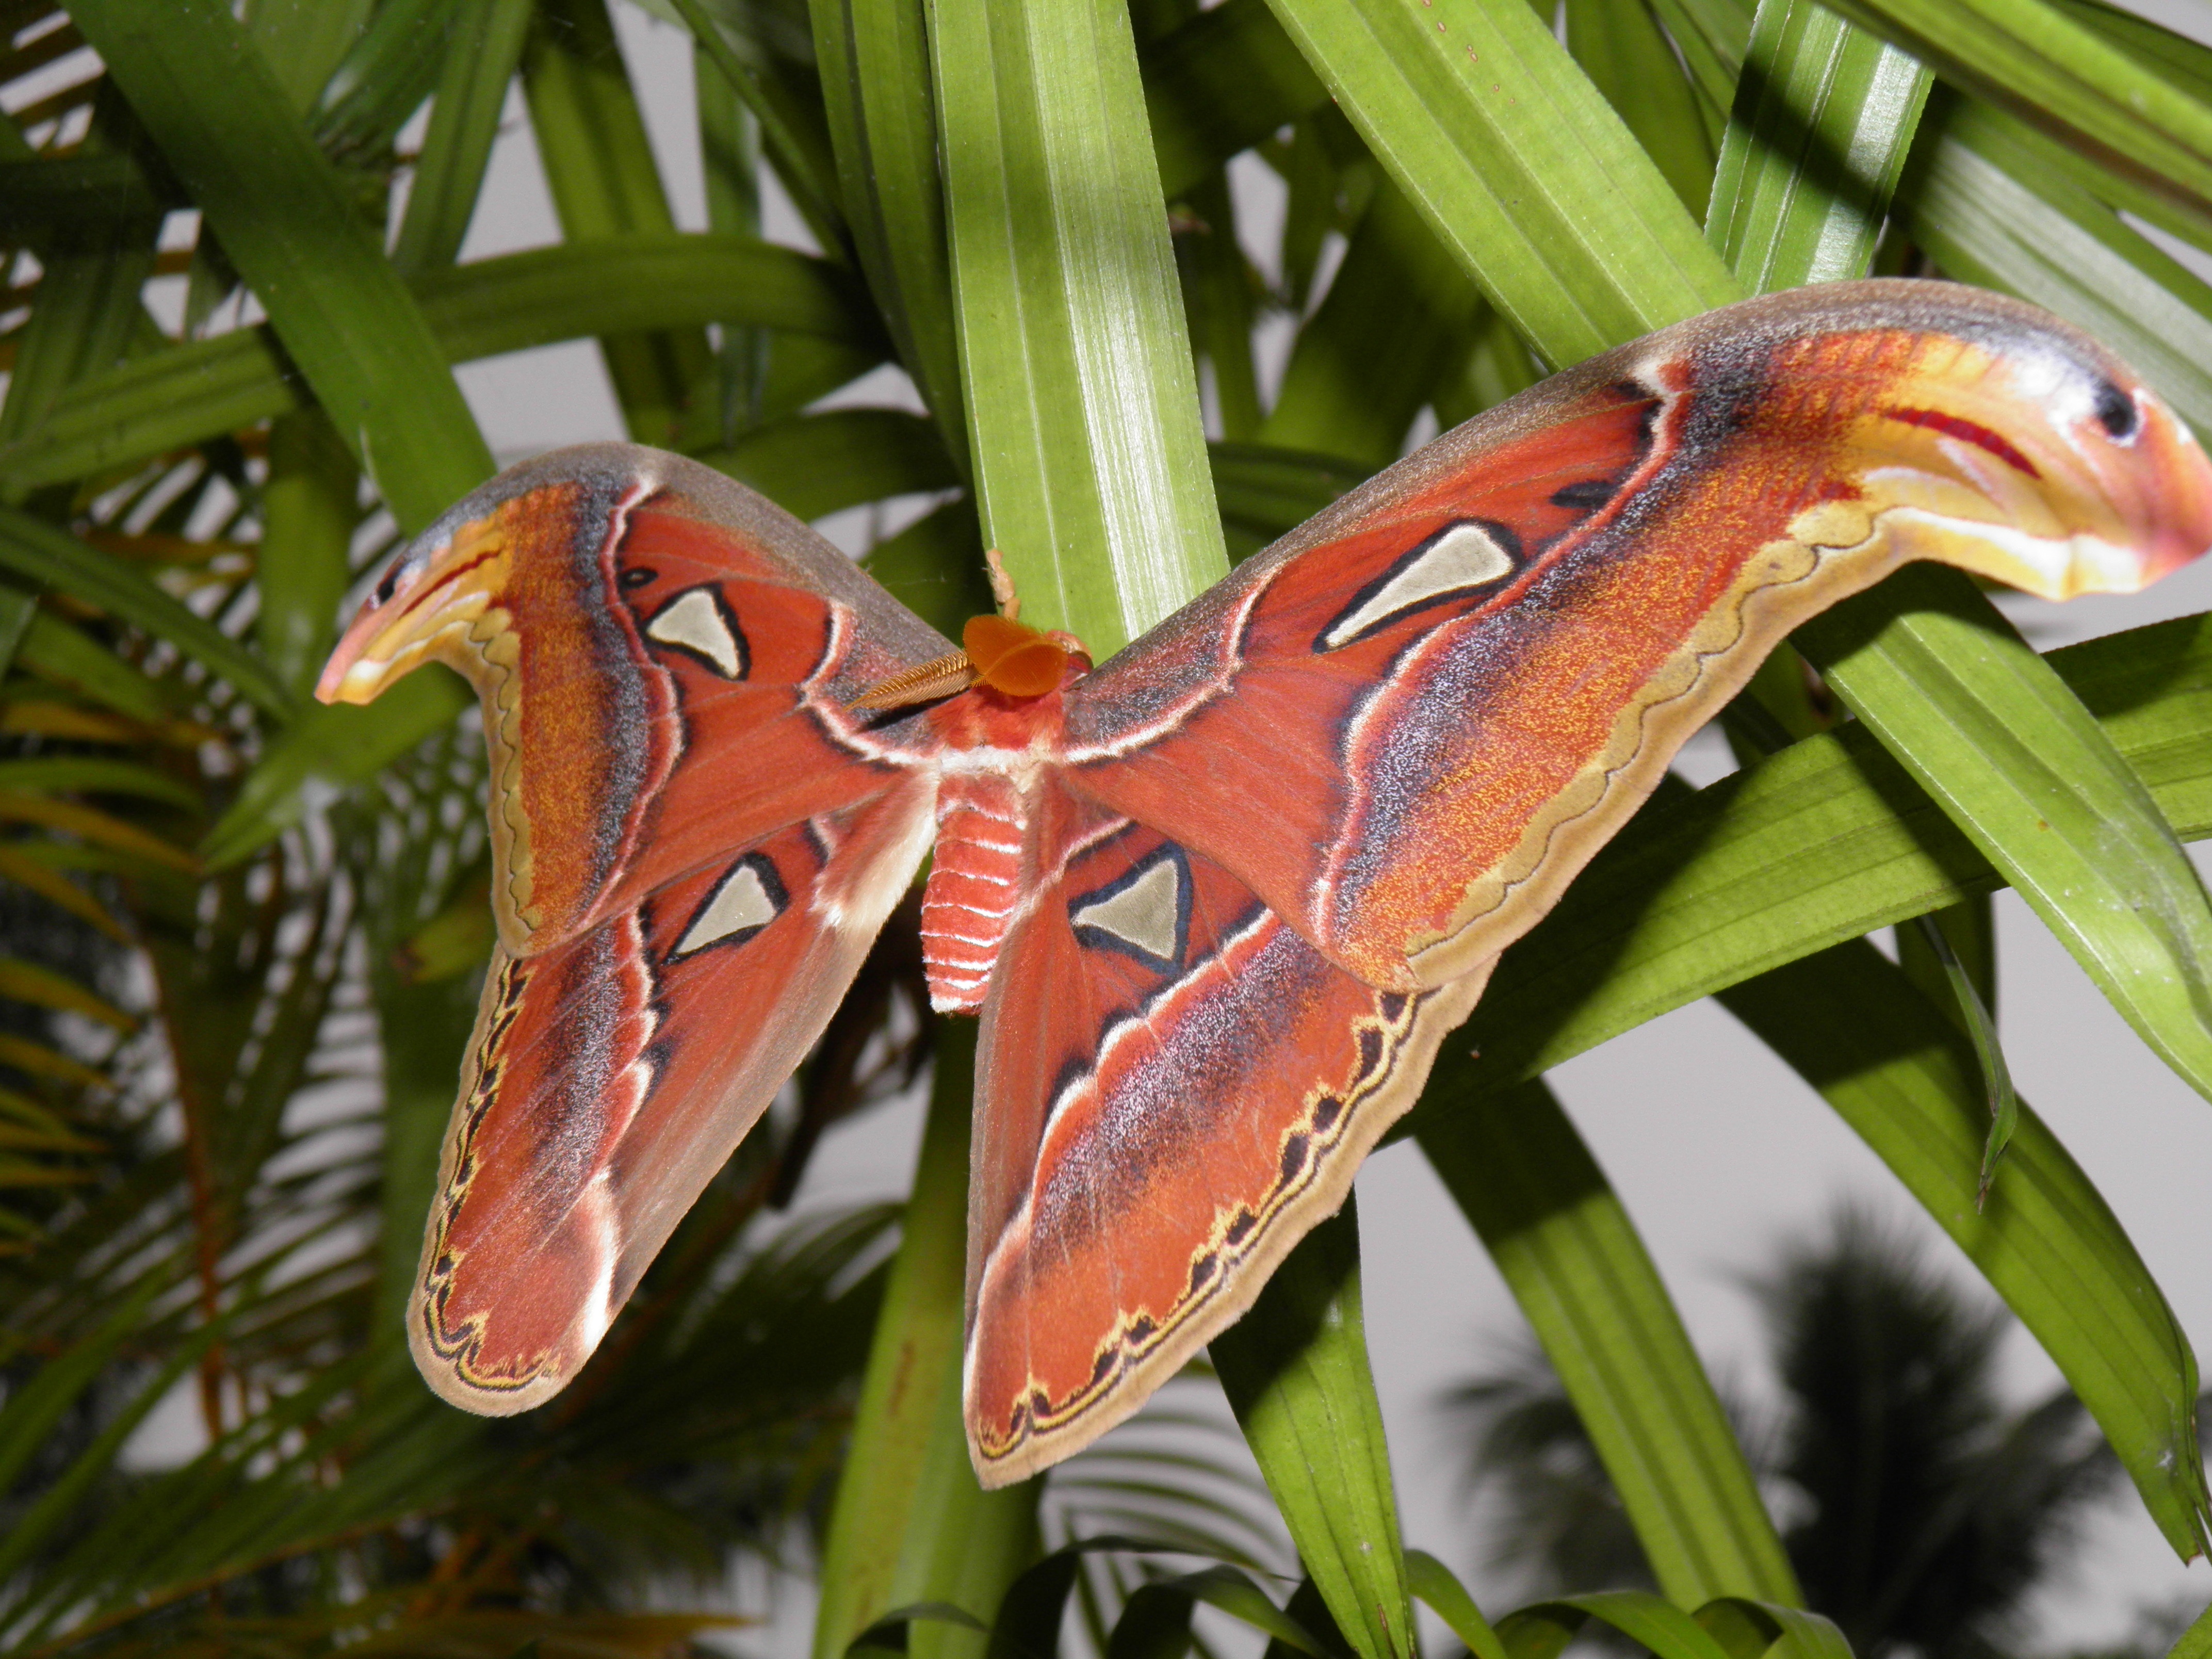
flower, insect, botany, moth, butterfly, fauna, invertebrate, close up, lepidoptera, macro photography, saturniidae, attacus atlas, moths and butterflies